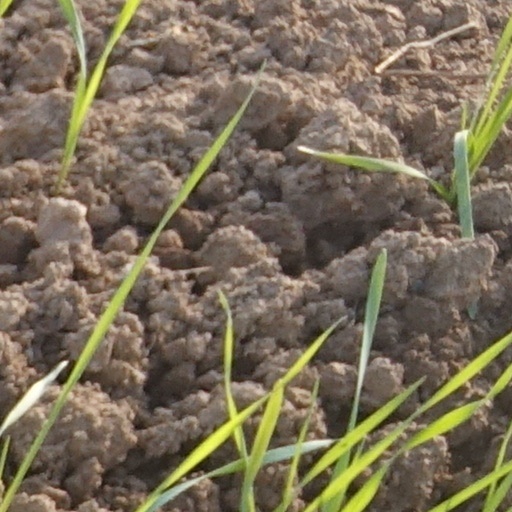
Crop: wheat